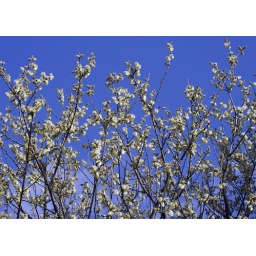
Pussy Willow in a blue, blue sky